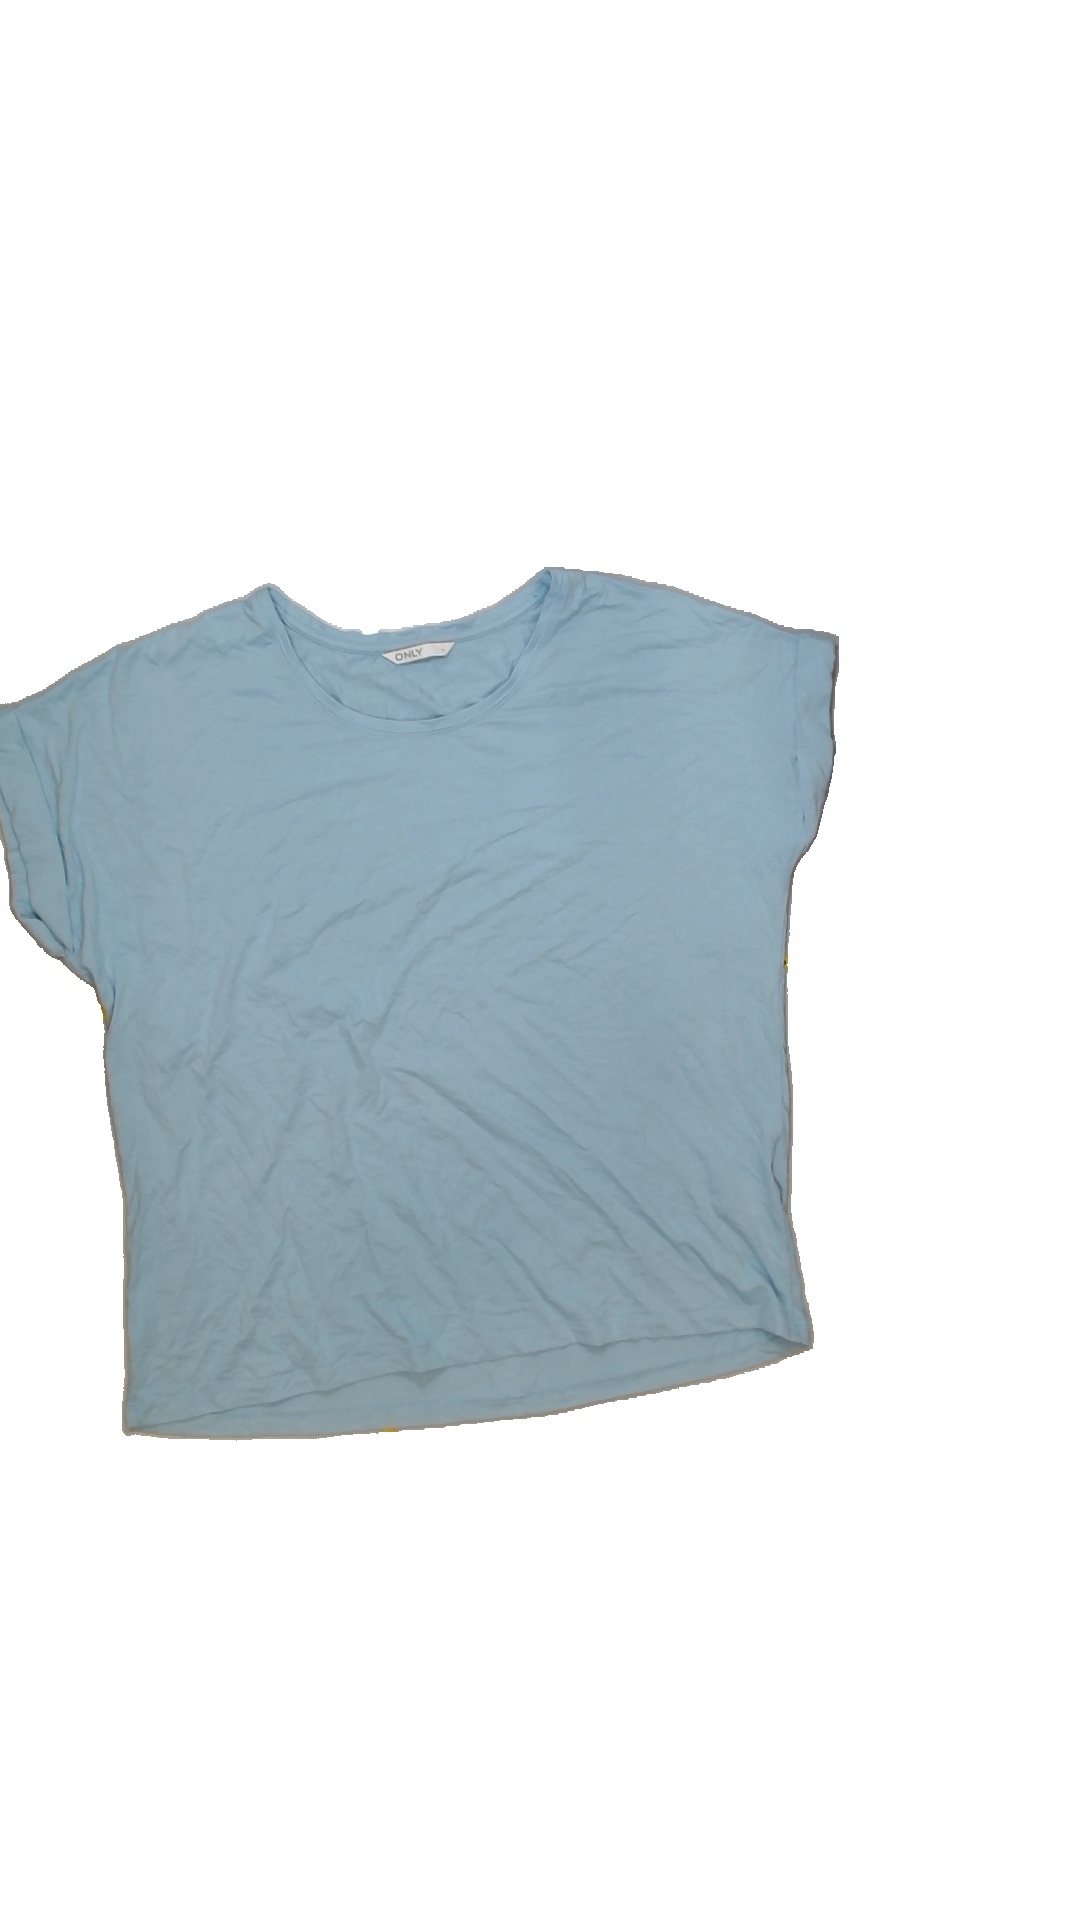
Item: T-shirt (Ladies)
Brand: Not Applicable
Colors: Blue
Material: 80%viscose 20%polyester
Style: No trend
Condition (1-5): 3
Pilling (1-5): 5
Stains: Yes
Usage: Export
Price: <50